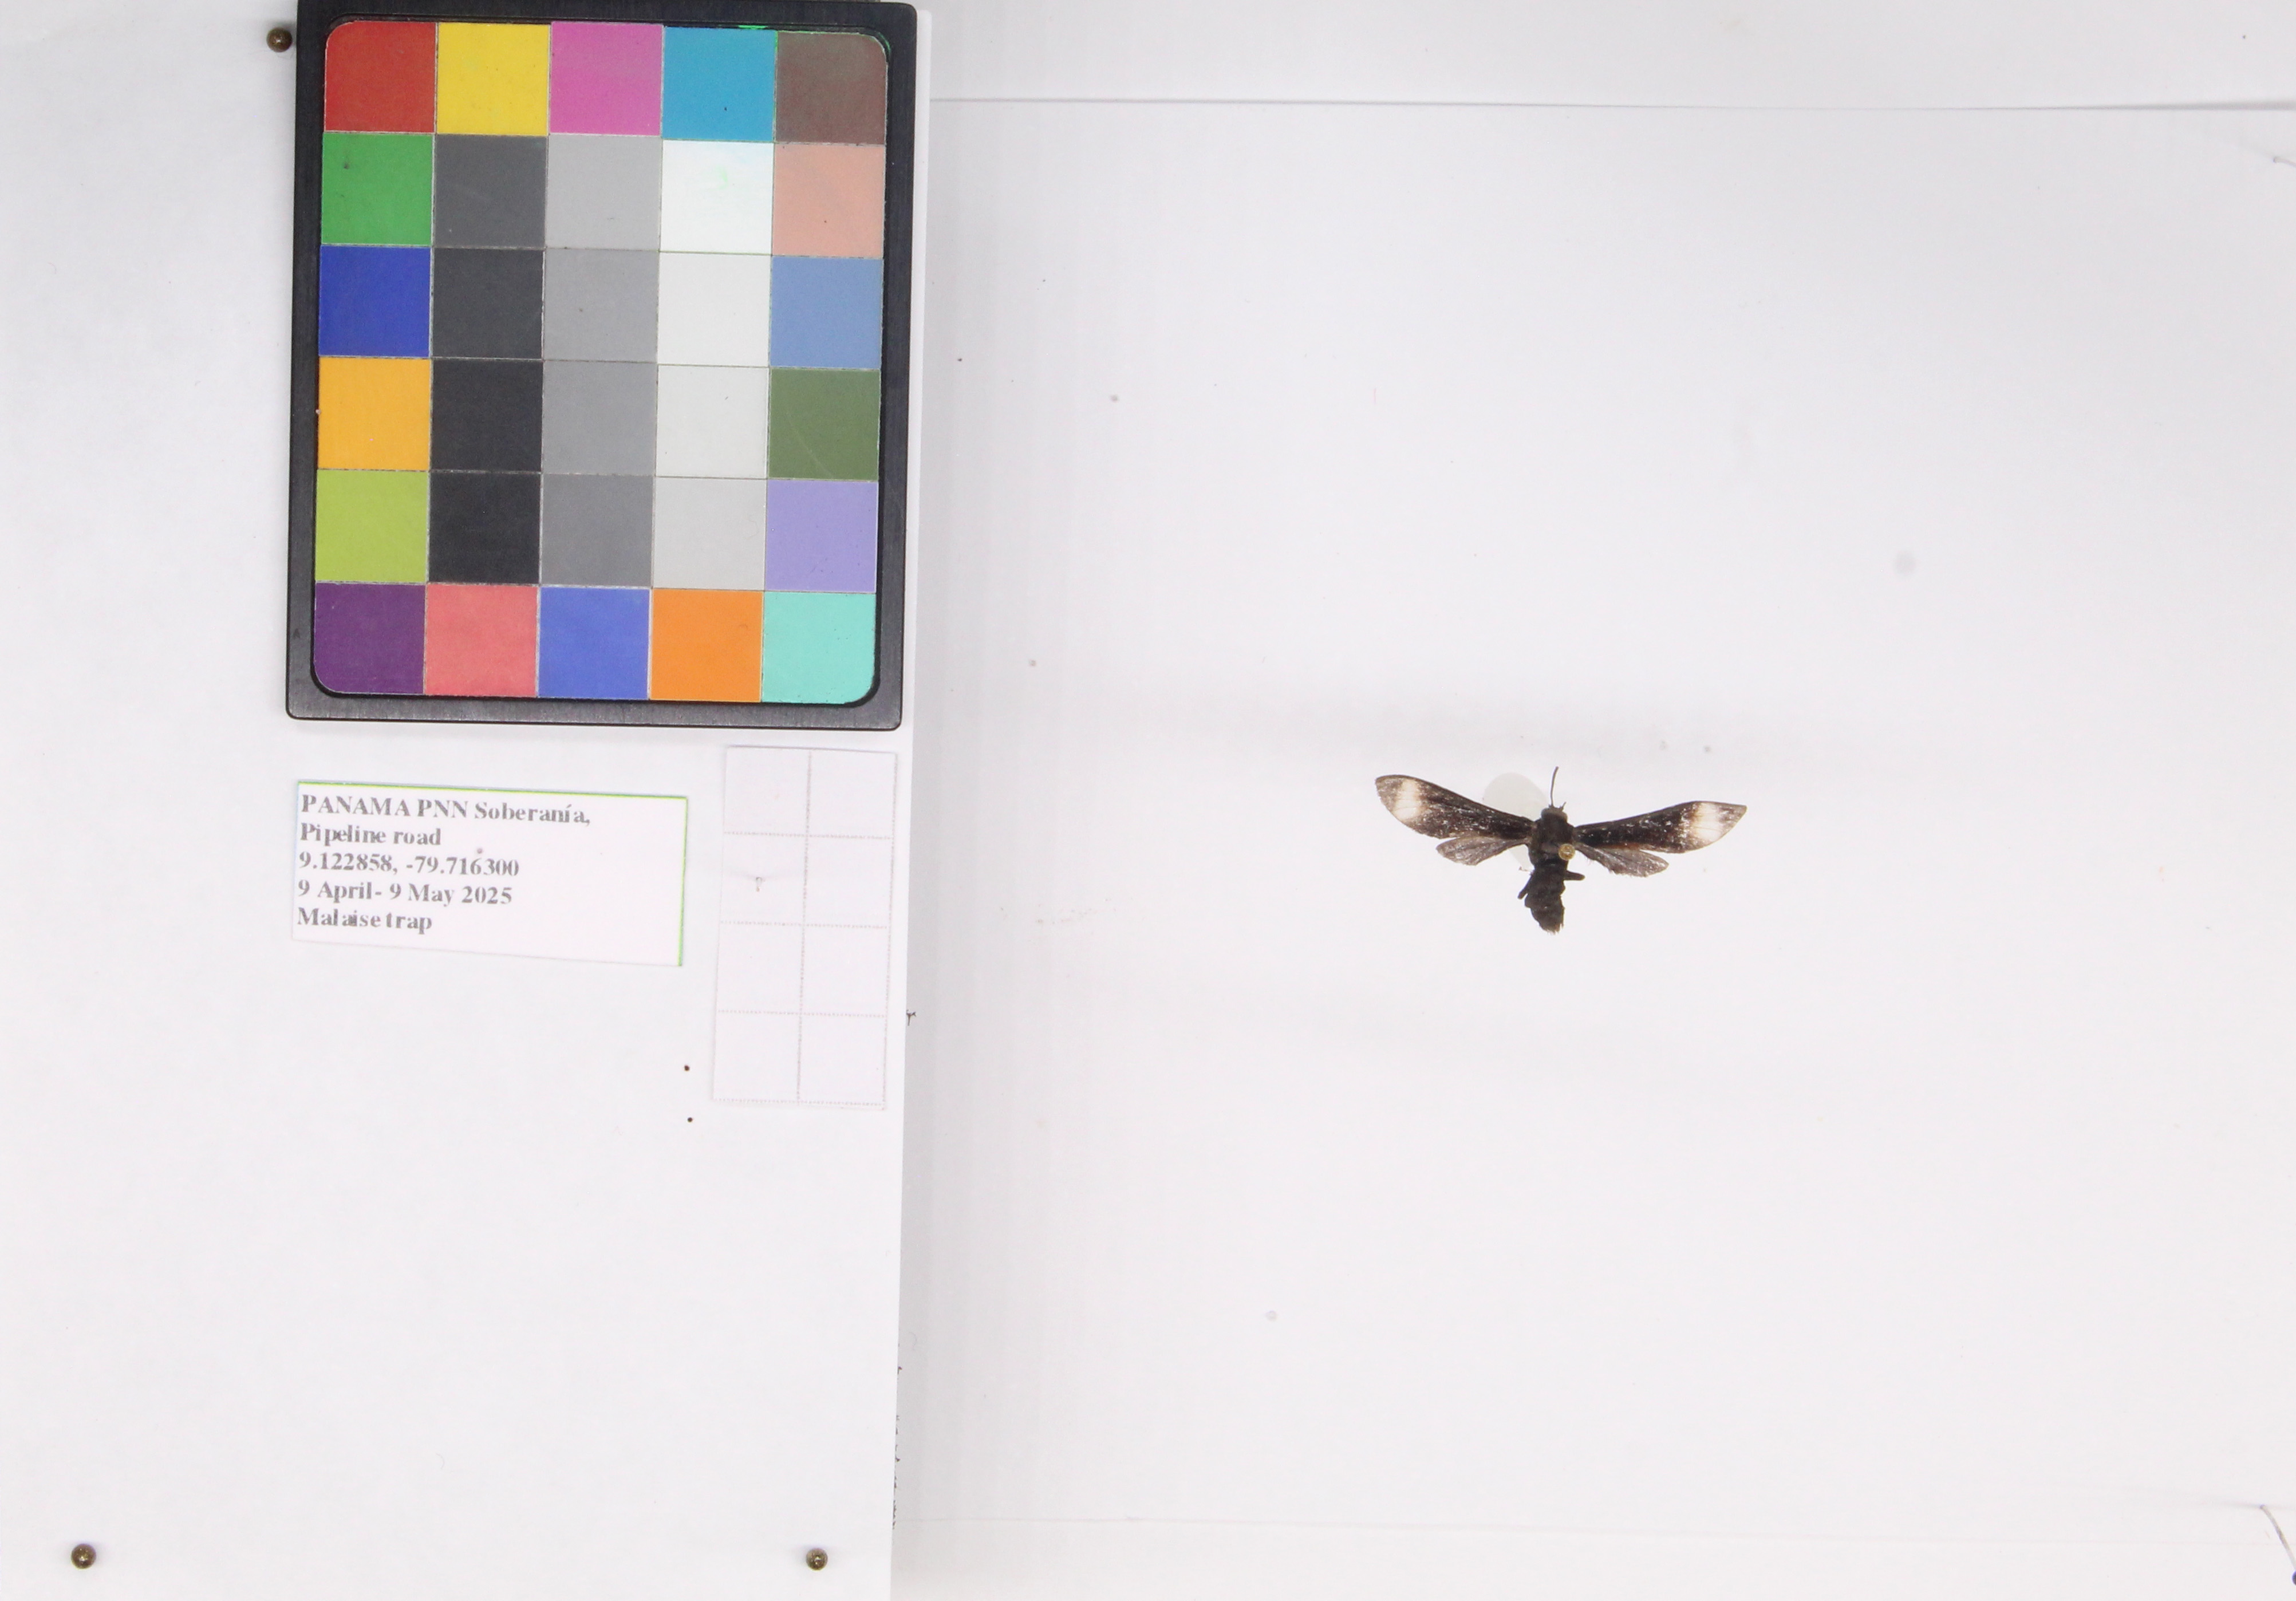
Label: moth
Location: Gamboa